University of North Dakota

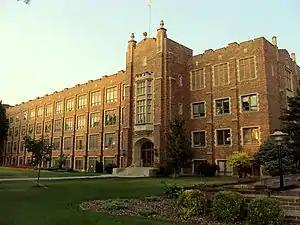
Merrifield Hall, University of North Dakota Historic District

The University of North Dakota's main campus sits in the middle of Grand Forks on University Avenue. The campus is made up of 240 buildings (6.4 million square feet) on . The campus stretches roughly one and half miles from east to west and is divided by the meandering English Coulee. The western edge is bordered by Interstate 29, the eastern edge is bordered with University Park, the Grand Forks railyards sit on the south side, and the north side is marked by U.S. Highway 2 which is called Gateway Drive in Grand Forks.